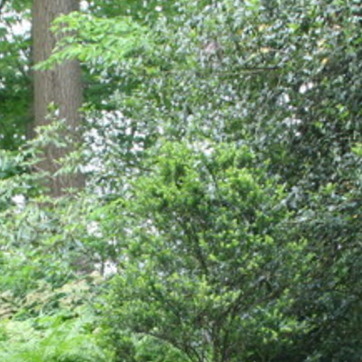
Material: foliage